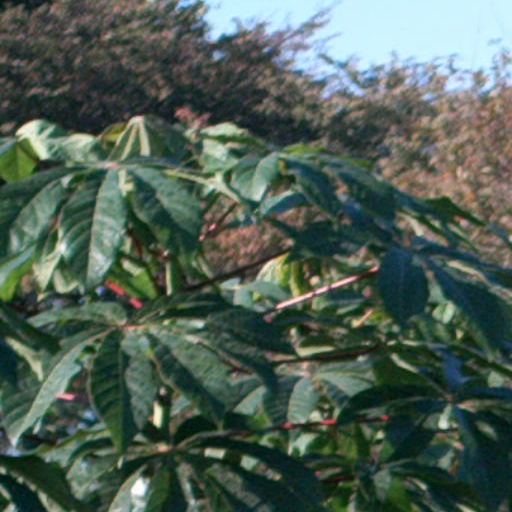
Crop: cassava